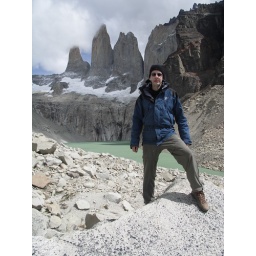
Torres del Paine, base Las Torres. The tallest of the three towers is 6,000 feet above the lake